Battle of Sepeia

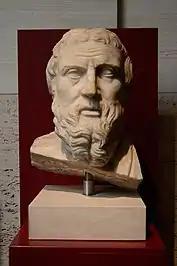
Bust of Herodotus in Palazzo Massimo (Rome)

Modern historians have attempted to calculate a date for the battle based on other passages from Herodotus. When the Argives visited the Oracle of Delphi, two predictions were told; the demise of Argos and that of the Milesians, both of which are foretold to occur at the same time. The part of the prophecy concerning the Milesians was fulfilled at the end of the Ionian Revolt (494BC). Thus, the estimated date for the Battle of Sepeia is 494BC.